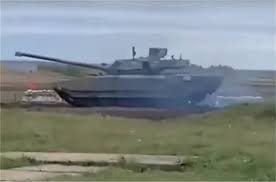
Label: Tank